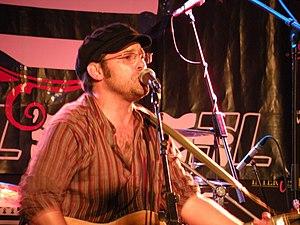
Le chanteur acadien Fayo en concert lors du Festival interceltique de Lorient 2010.
Mario LeBlanc, mieux connu sous le pseudonyme de Fayo, est un musicien acadien né à Dieppe le 18 octobre 1977.